Kipchoge: The Last Milestone

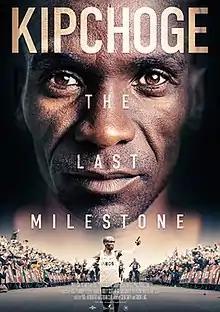
Promotional poster

Kipchoge: The Last Milestone is a 2021 British documentary film directed by Jake Scott and executive produced by Ridley Scott. It follows Kenyan athlete Eliud Kipchoge and the events leading up to the that saw him breaking the two-hour mark for running the marathon distance. The film was released digitally on-demand on 24 August 2021.